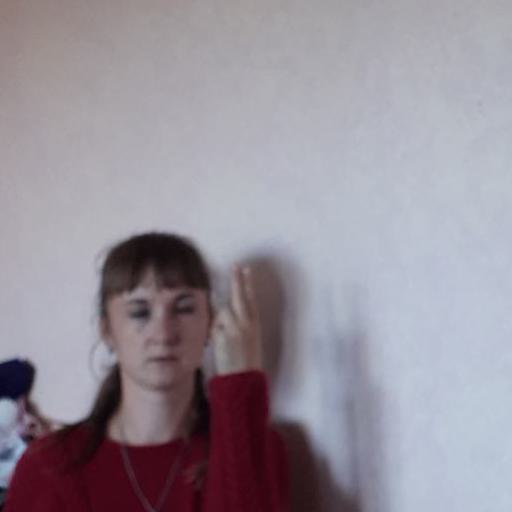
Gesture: two_up_inverted